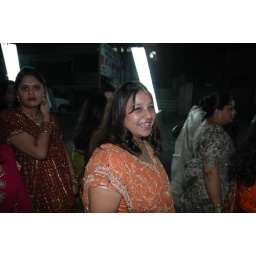
India - Wedding - Taru in orange dress